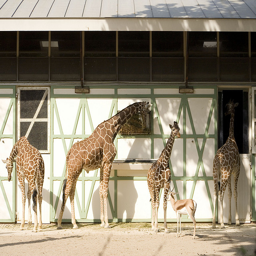
A family of giraffe standing in front of a building next to a baby deer.
A group of giraffes with a gazelle standing next to them
Four giraffes and a small gazelle standing together.
A number of giraffes sitting in a barn
There are many giraffes standing by a building